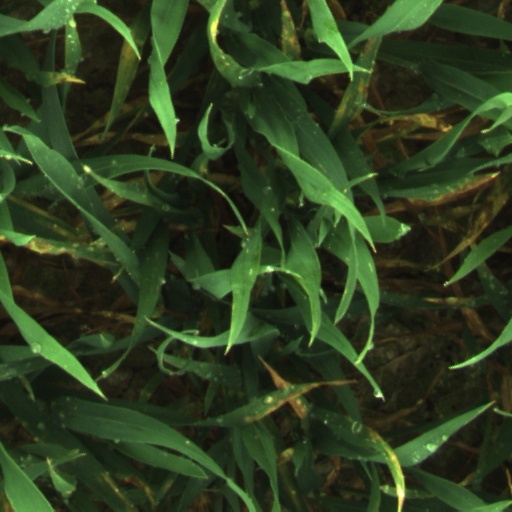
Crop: wheat